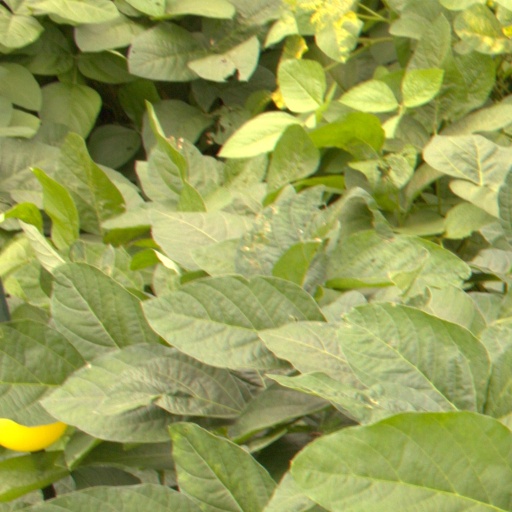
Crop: soybean